Tosca

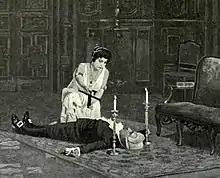
Tosca reverently lays a crucifix on Scarpia's body. Photograph of a pre-1914 production at the old Metropolitan Opera House, New York

The Sacristan re-enters with choristers, celebrating the news that Napoleon has apparently been defeated at Marengo. The celebrations cease abruptly with the entry of Scarpia, his henchman Spoletta and several police agents. They have heard that Angelotti has sought refuge in the church. Scarpia orders a search, and the empty food basket and a fan bearing the Attavanti coat of arms are found in the chapel. Scarpia questions the Sacristan, and his suspicions are aroused further when he learns that Cavaradossi has been in the church; Scarpia mistrusts the painter, and believes him complicit in Angelotti's escape.